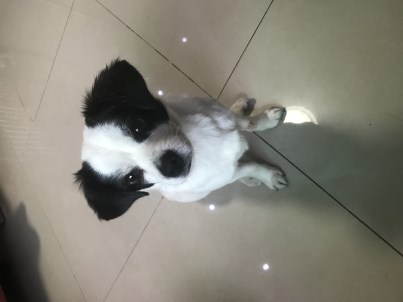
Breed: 806-n000129-papillon